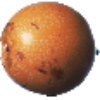
Label: Granadilla 1